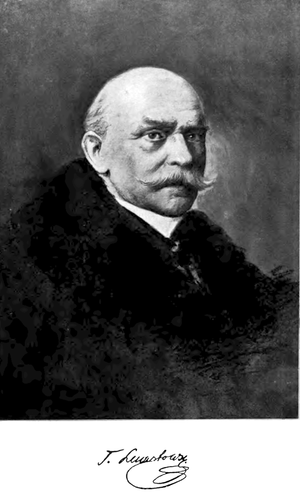
Cet article présente la liste de sculpteurs polonais.